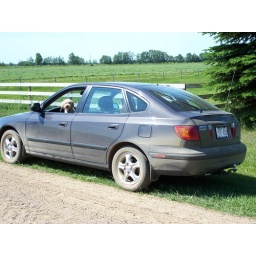
My car and dog while on a church-photography expedition in Lamont County, Alberta in the summer of 2008.